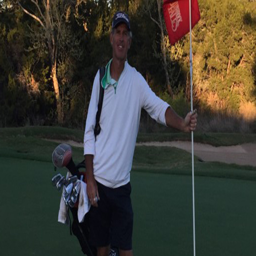
person is on track to shatter award category for most rounds of golf played in a year .